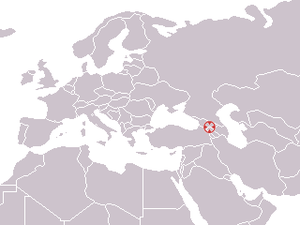
Le crâne de Dmanissi 5, aussi appelé crâne 5 ou encore D4500, est un crâne d'Homo erectus ou d'Homo georgicus. Il est l'un des 5 crânes découverts à Dmanissi, Géorgie. Décrit dans une publication de 2013, il date de 1,8 million d'années. Il est donc le crâne le plus complet du genre Homo pour le Pléistocène et le plus vieux représentant du genre homo à avoir été découvert hors d'Afrique. À sa découverte, il s'est trouvé au cœur de plusieurs grands débats et controverses paléontologiques.
Le crâne Dmanissi 4, répertorié sous la cote D3444, auquel correspond la mandibule D3900, est un crâne fossile de l'espèce éteinte Homo georgicus. C'est le quatrième des cinq crânes découverts de 1999 à 2005 à Dmanissi, en Géorgie. Décrit dans une publication de 2006, il date comme les quatre autres de 1,8 million d'années. Les fossiles de Dmanissi sont à ce jour les plus vieux fossiles du genre Homo à avoir été découverts hors d'Afrique.
Le crâne Dmanissi 2 répertorié sous la cote D2282, auquel correspond la mandibule D211, est un crâne fossile de l'espèce éteinte Homo georgicus. C'est le deuxième des cinq crânes découverts de 1999 à 2005 à Dmanissi, en Géorgie.
Homo georgicus, ou Homme de Dmanissi, est une espèce éteinte du genre Homo, décrite en 2002 à partir de fossiles découverts à Dmanissi, en Géorgie. Ces fossiles sont datés de 1,8 million d'années et appartiennent donc aux premiers représentants du genre Homo attestés à ce jour hors d'Afrique. La position phylogénétique de ces fossiles fait encore l'objet de débats, leur grande diversité morphologique ayant suscité parmi les chercheurs une certaine perplexité sur la variabilité interne de cette nouvelle espèce et sur la validité des différents taxons humains actuellement admis.